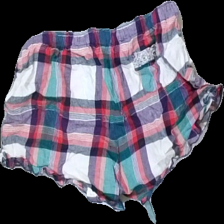
View: back
Type: Shorts
Category: Ladies
Brand: Miss Milla
Colors: White, Green, Pink
Material: 100% cotton
Pattern: Checkered print
Cut: Regular
Size: M
Season: All
Price range: <50
Recommended usage: Reuse